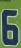
Number: 6